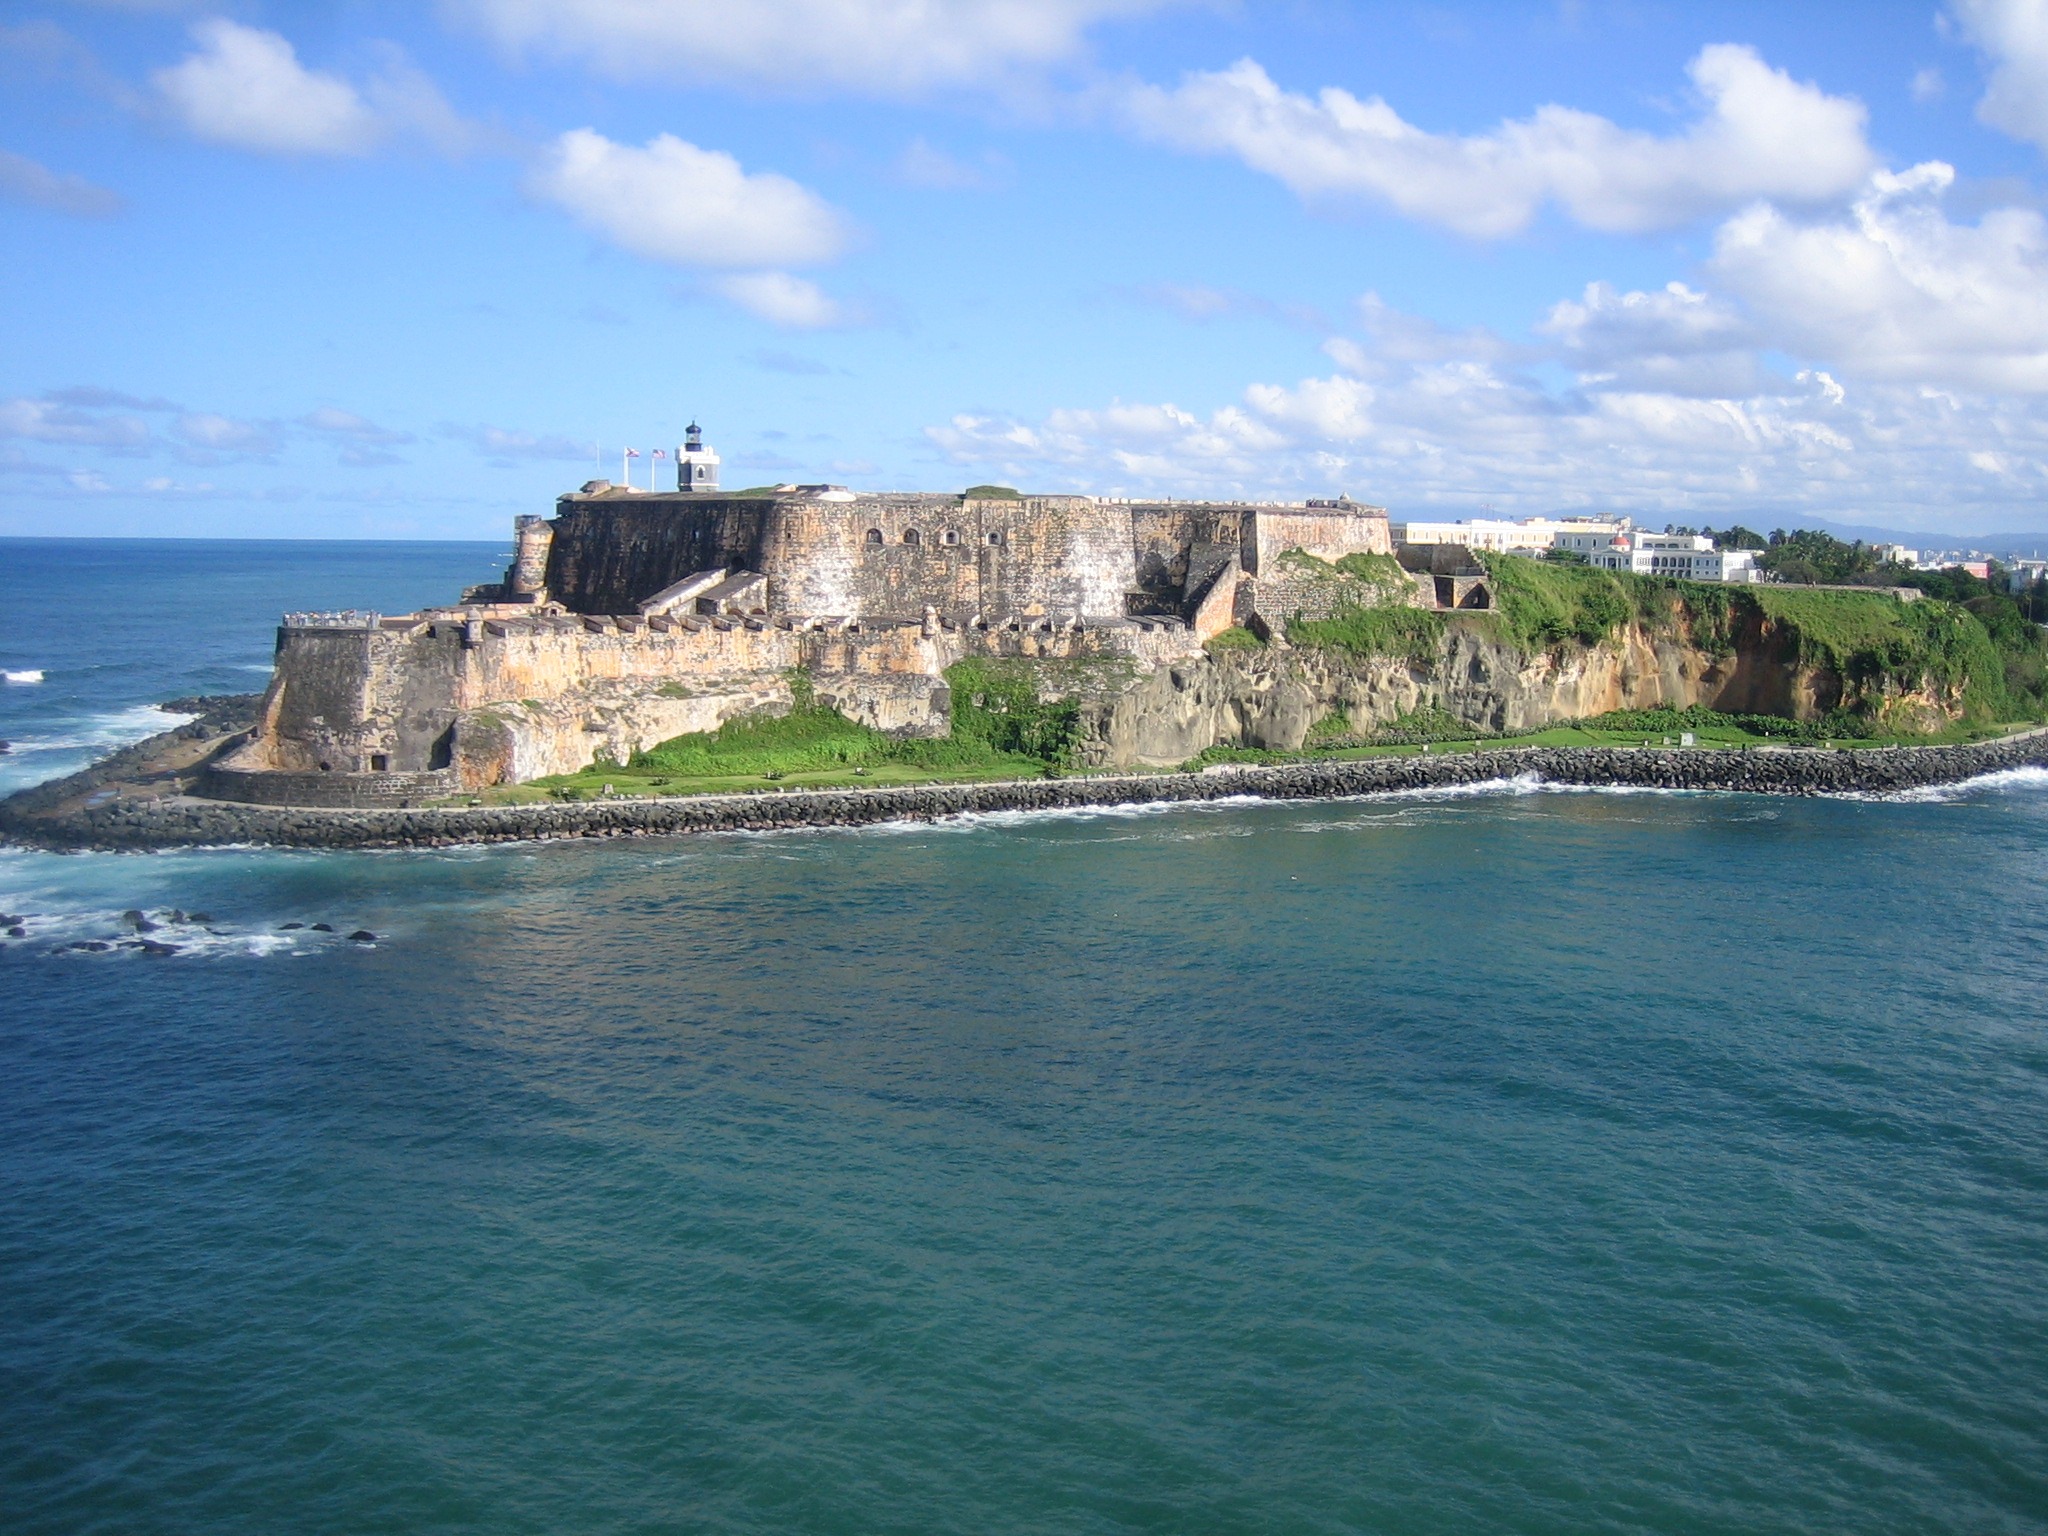
landscape, sea, coast, nature, outdoor, ocean, wilderness, shore, view, land, vacation, cliff, wild, environment, cove, tower, scenic, natural, scenery, bay, island, terrain, aerial view, cape, islet, landform, puerto rico, promontory, cliffs ocean